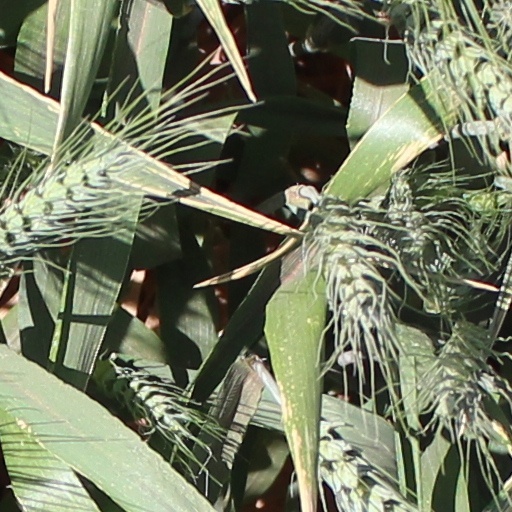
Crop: wheat